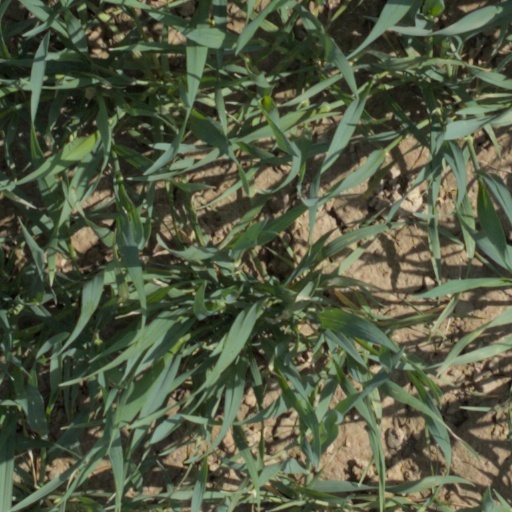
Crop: wheat